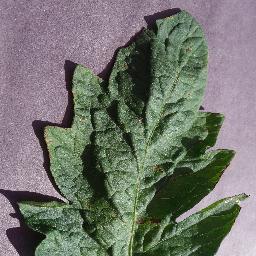
Label: Tomato___Target_Spot